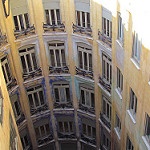
Label: buildings